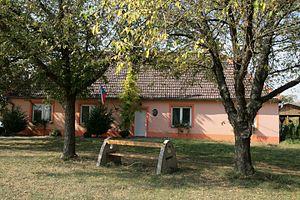
Křídlůvky est une commune du district de Znojmo, dans la région de Moravie-du-Sud, en République tchèque. Sa population s'élevait à 245 habitants en 2019.